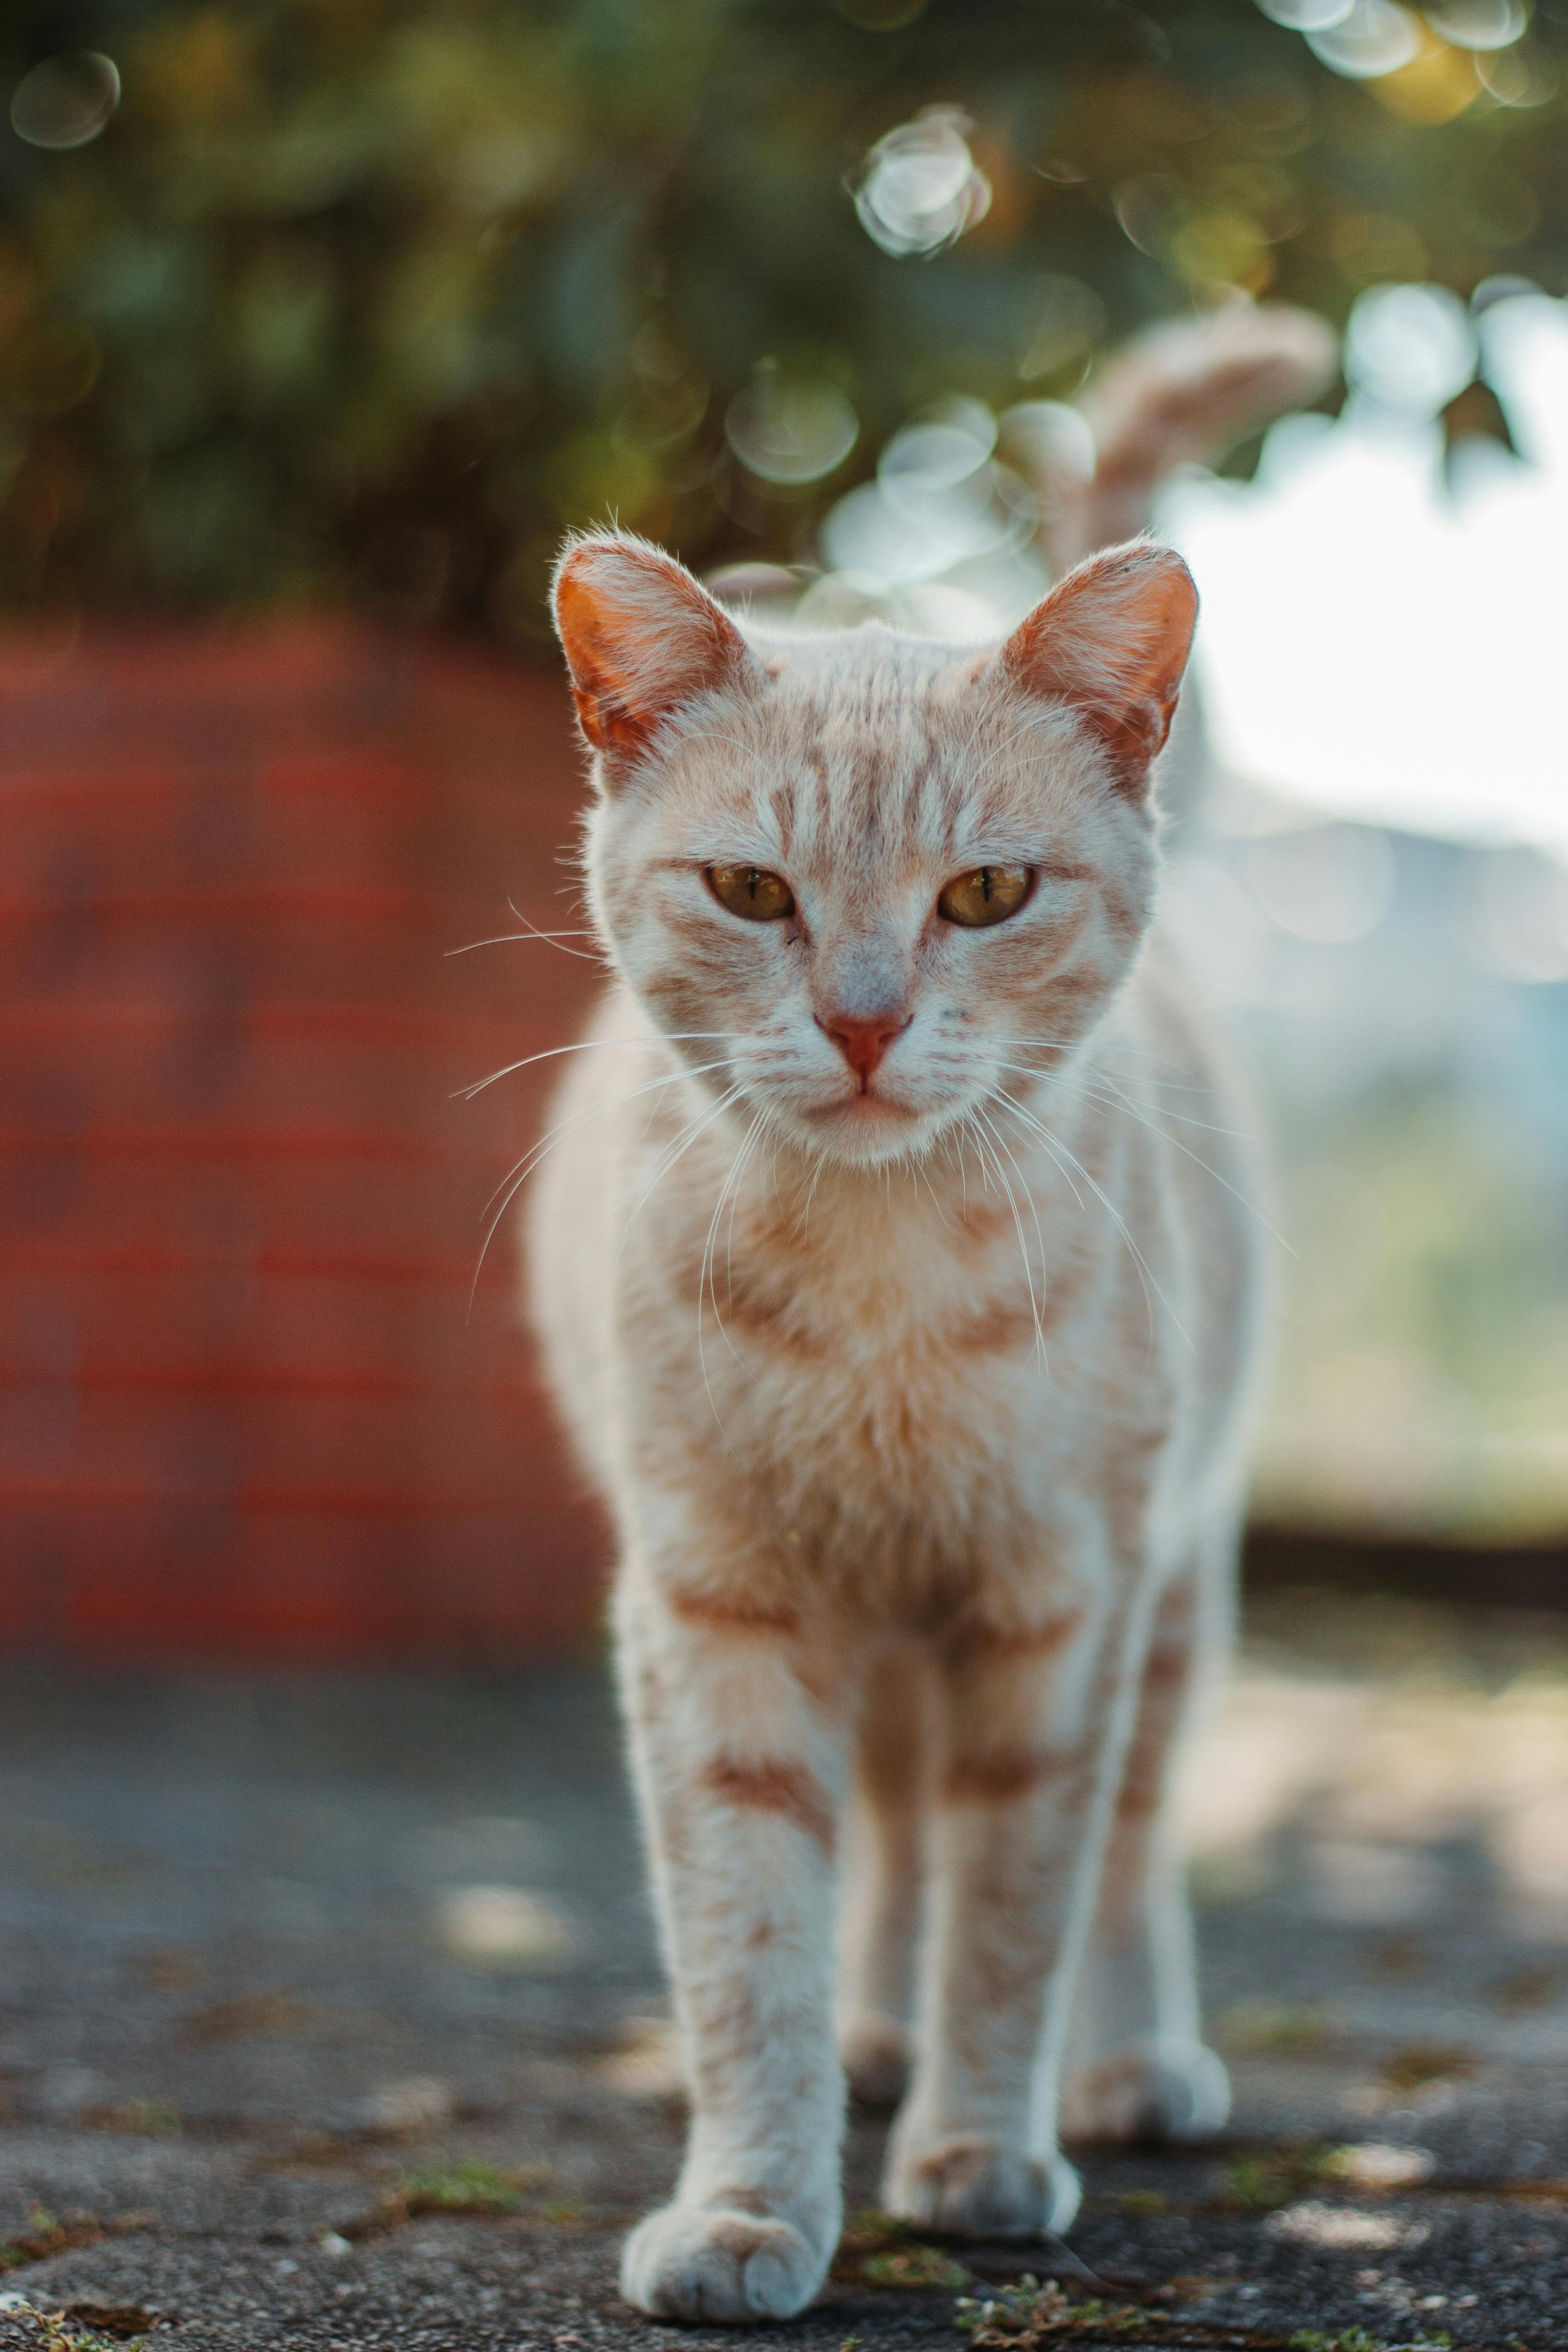
cat, felidae, carnivore, small to medium sized cats, whiskers, fawn, tree, road surface, grass, tail, wood, terrestrial animal, domestic short haired cat, paw, fur, wildlife, claw, sitting